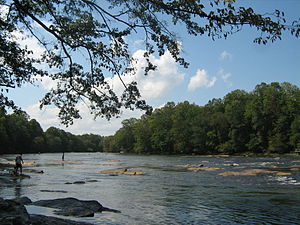
Chattahoochee River
Chattahoochee River ved Jones Bridge Park i Peachtree Corners
Chattahoochee River er en flod som løber langs grænsen mellem delstaterne Georgia, Alabama og Florida i det sydøstlige USA. Den er 692 kilometer lang, og har et afvandingsområde på 22.714 km².